Mihai Sturzu

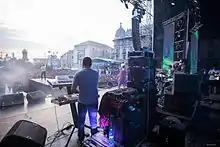
Mihai Sturzu performing in Hi-Q, back in 2012

Mihai Răzvan Sturzu (born October 3, 1979) is a Romanian politician, former President of Romanian Social Democratic Youth and member of the Romanian Chamber of Deputies. He was known for being a member of pop band Hi-Q, a successful Romanian band of the 2000s, from which he officially retired on 31 July 2014, after 18 years of activity.